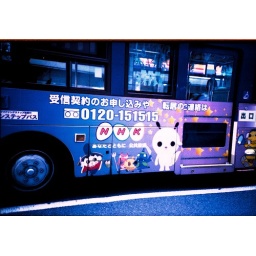
Another bus pictured in a fully colour japanese style!Lovely street scene.